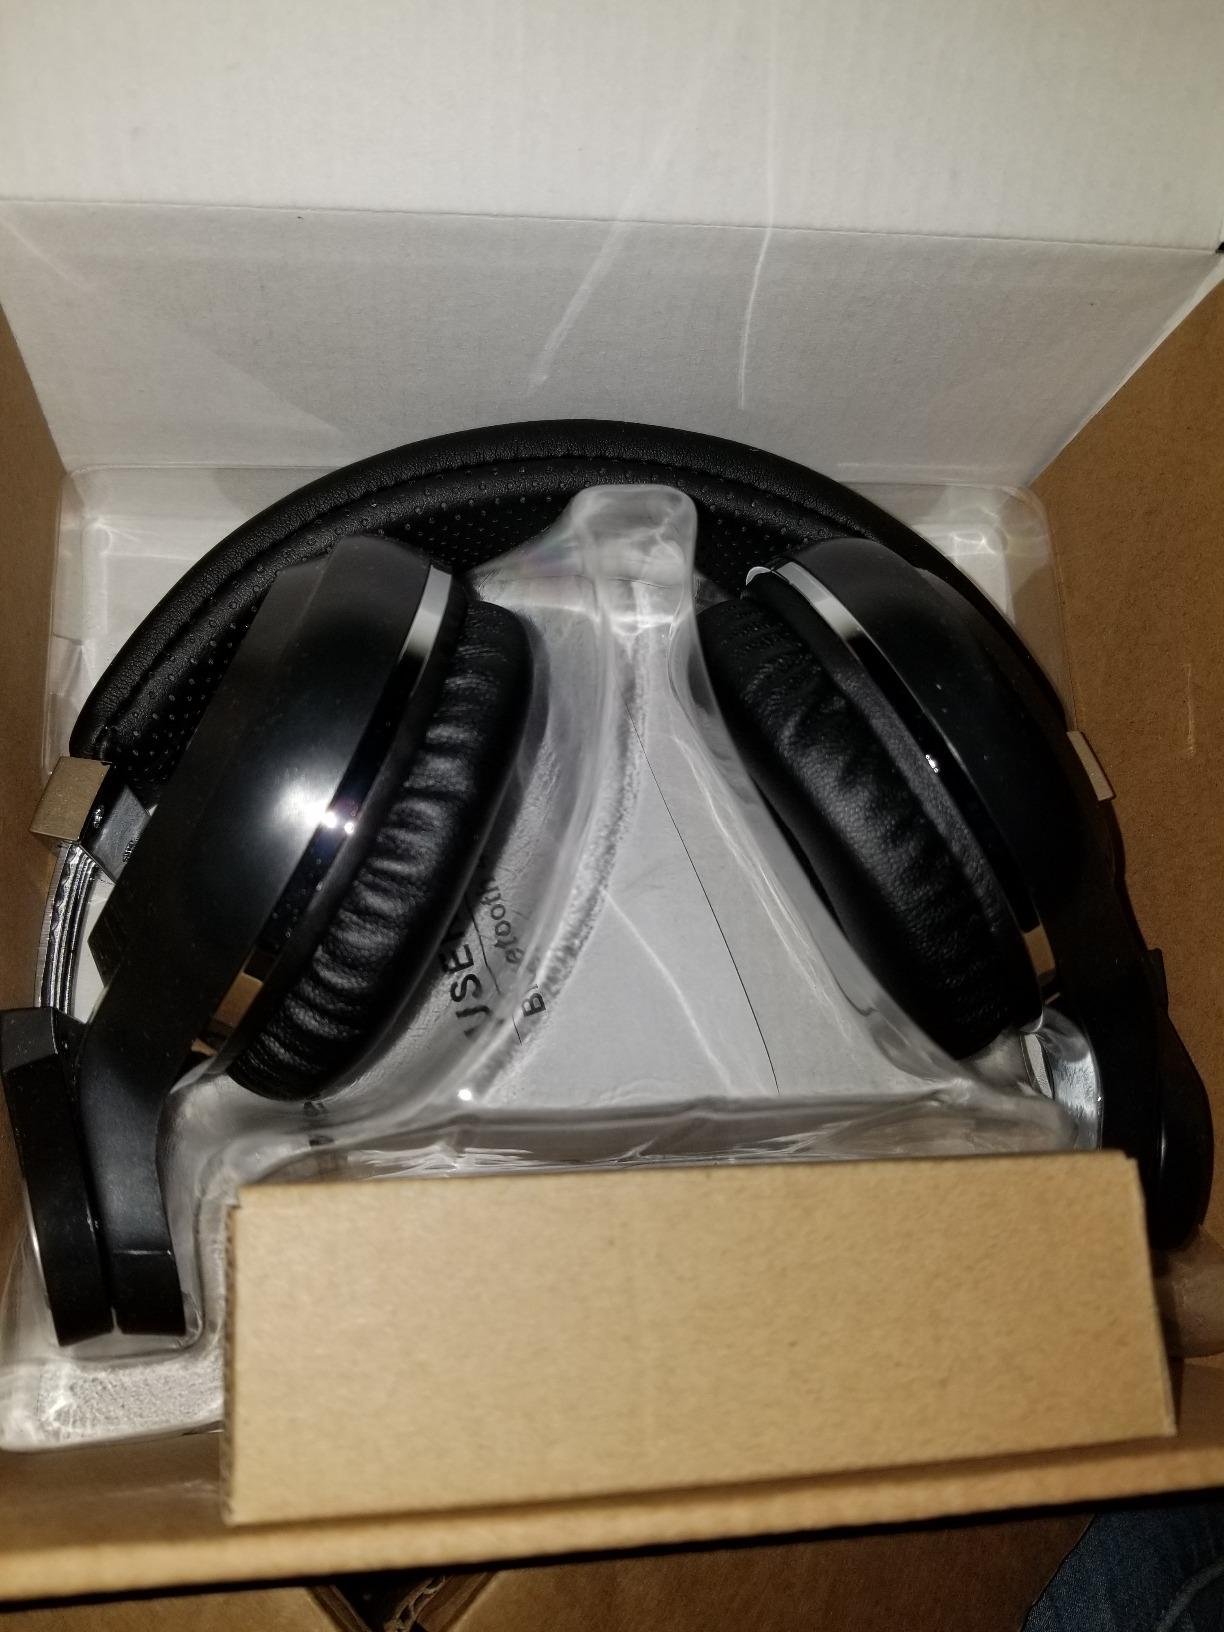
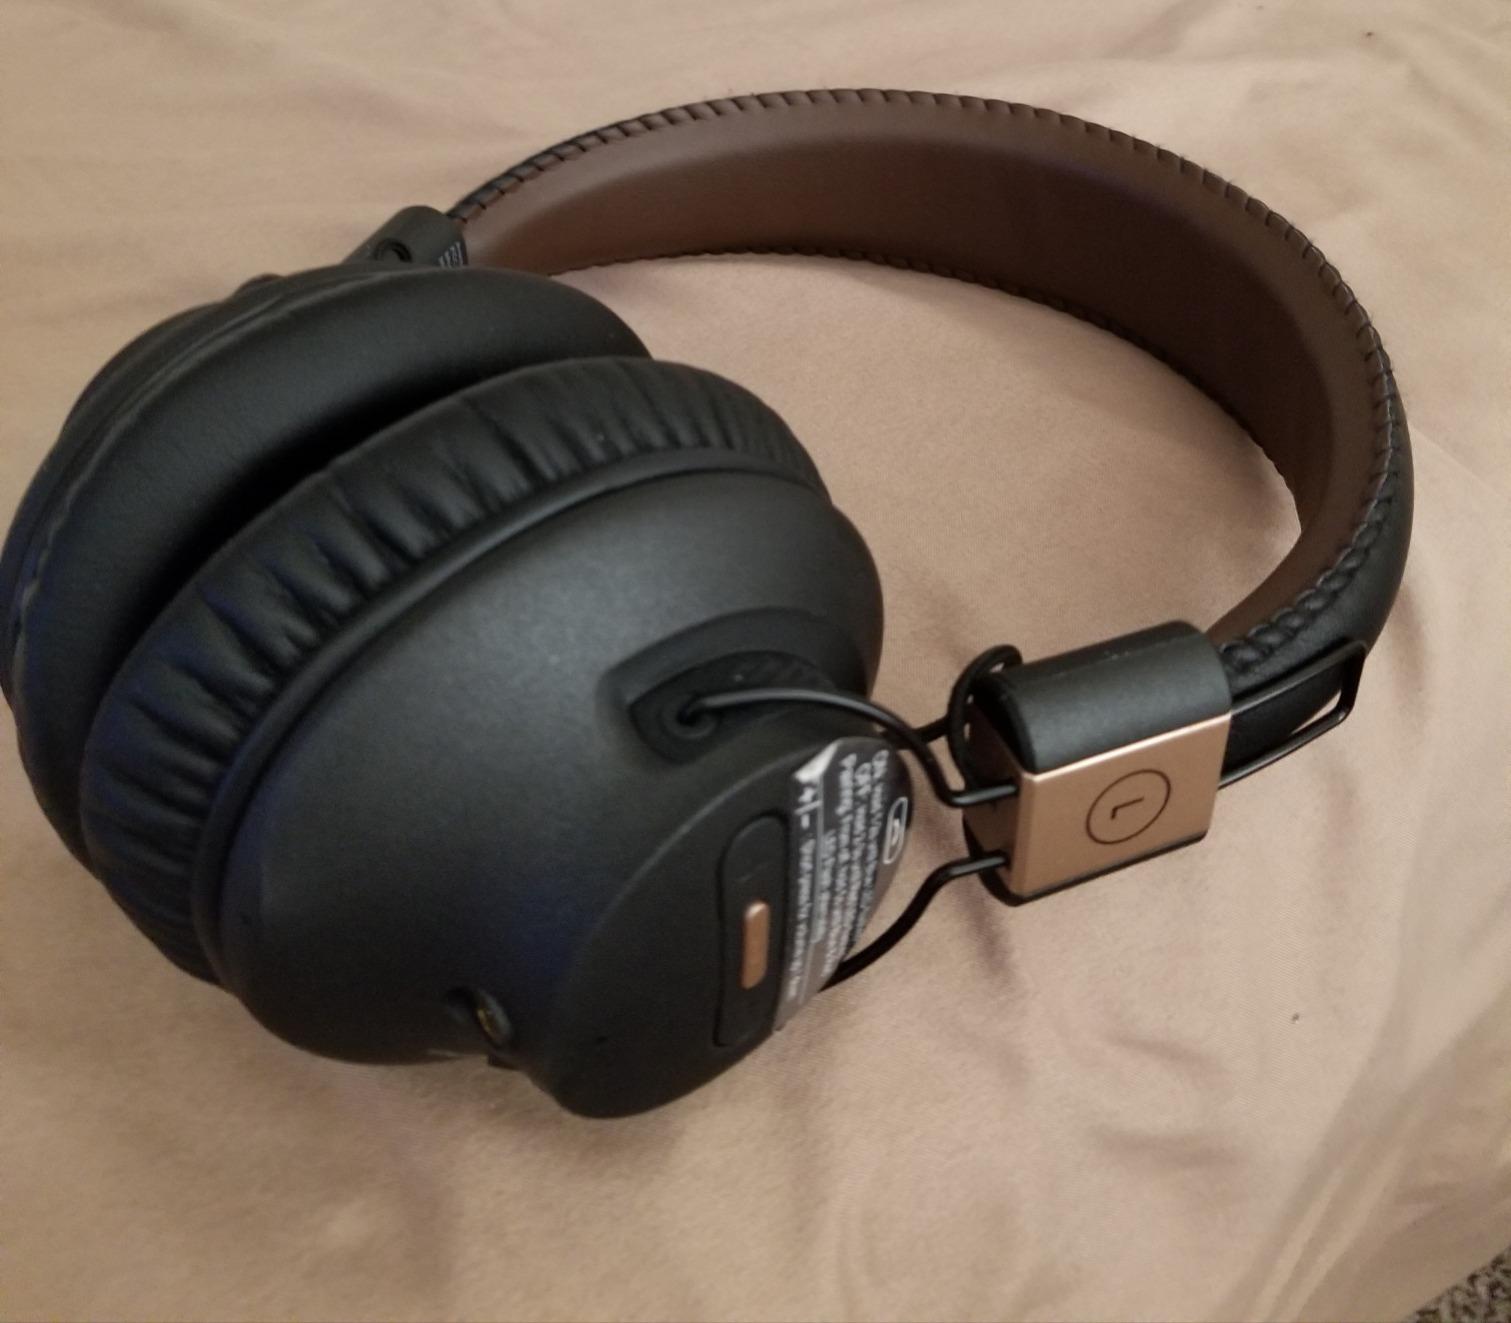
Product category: headphones
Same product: no